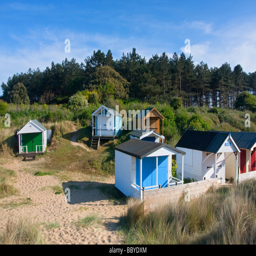
beach huts on the sand dunes